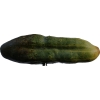
Label: cucumber